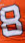
Number: 8